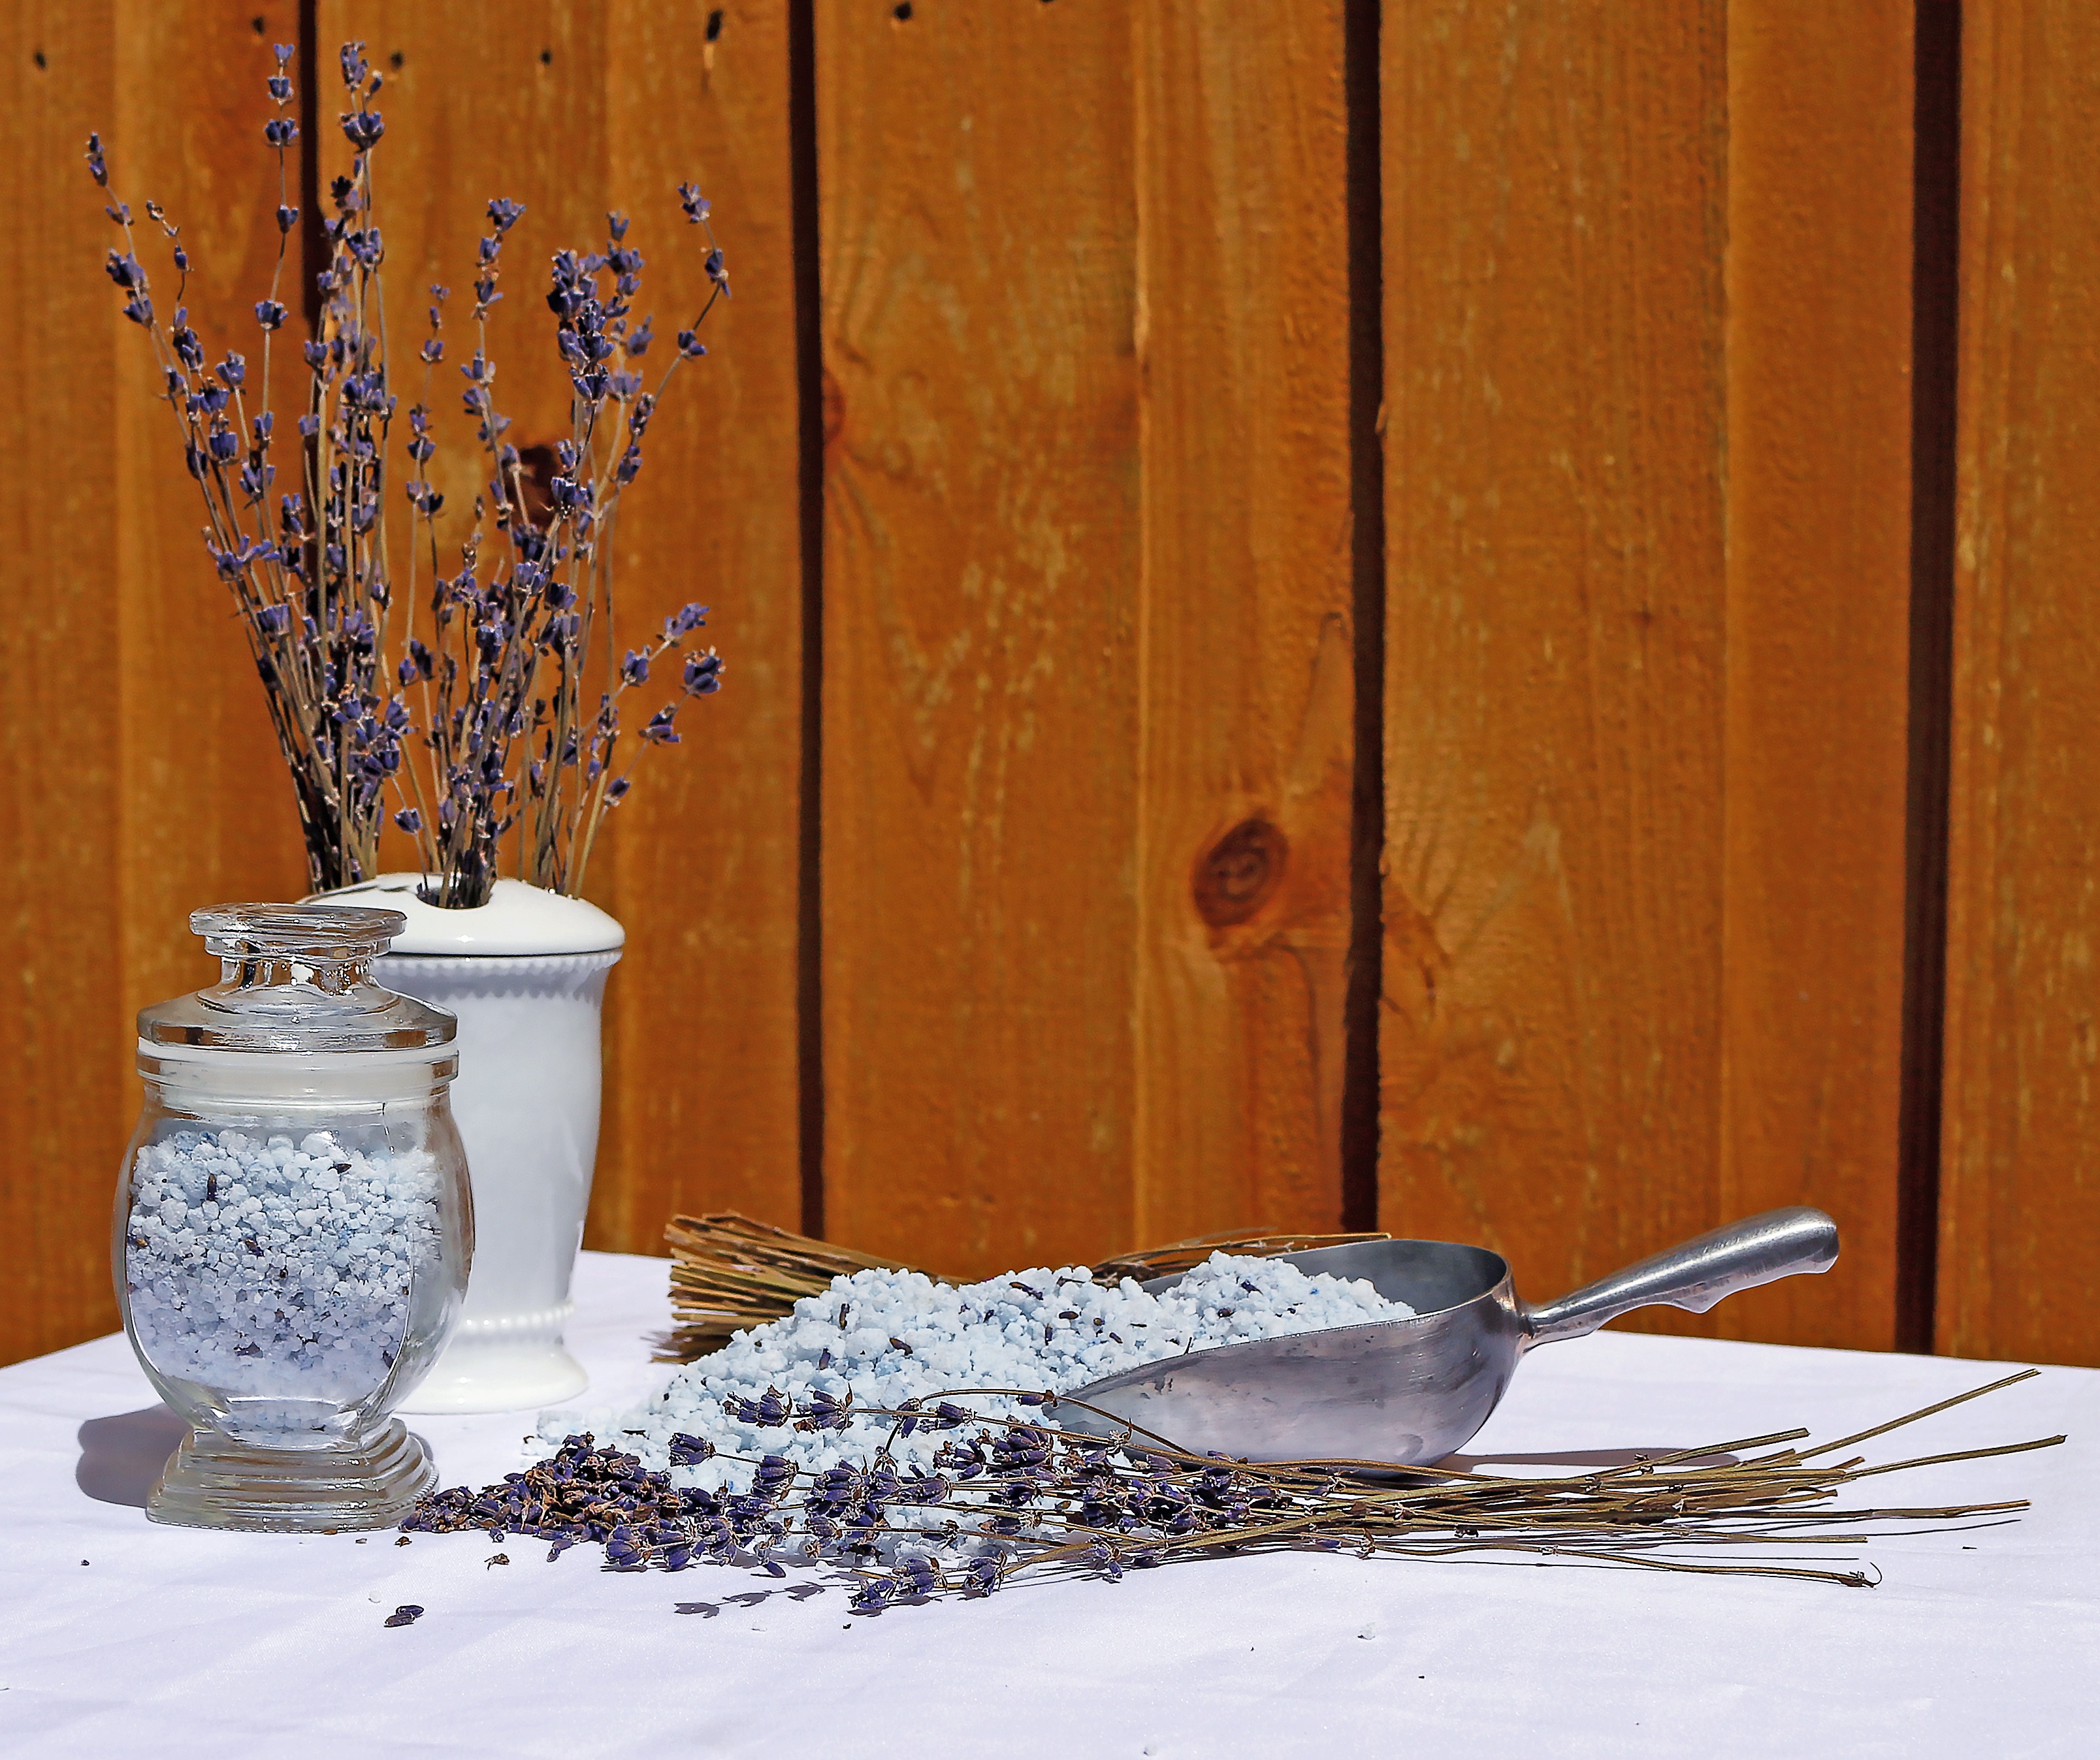
branch, wood, floor, wall, lighting, lavender, painting, design, beauty, bath salts